The Silver Cliff

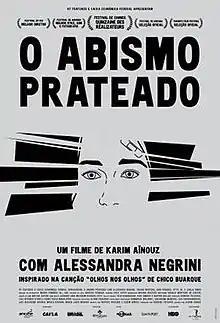
Film poster

The Silver Cliff is a 2011 Brazilian drama film directed by Karim Aïnouz. Alessandra Negrini won the Best Actress prize on the Havana Film Festival for her role.